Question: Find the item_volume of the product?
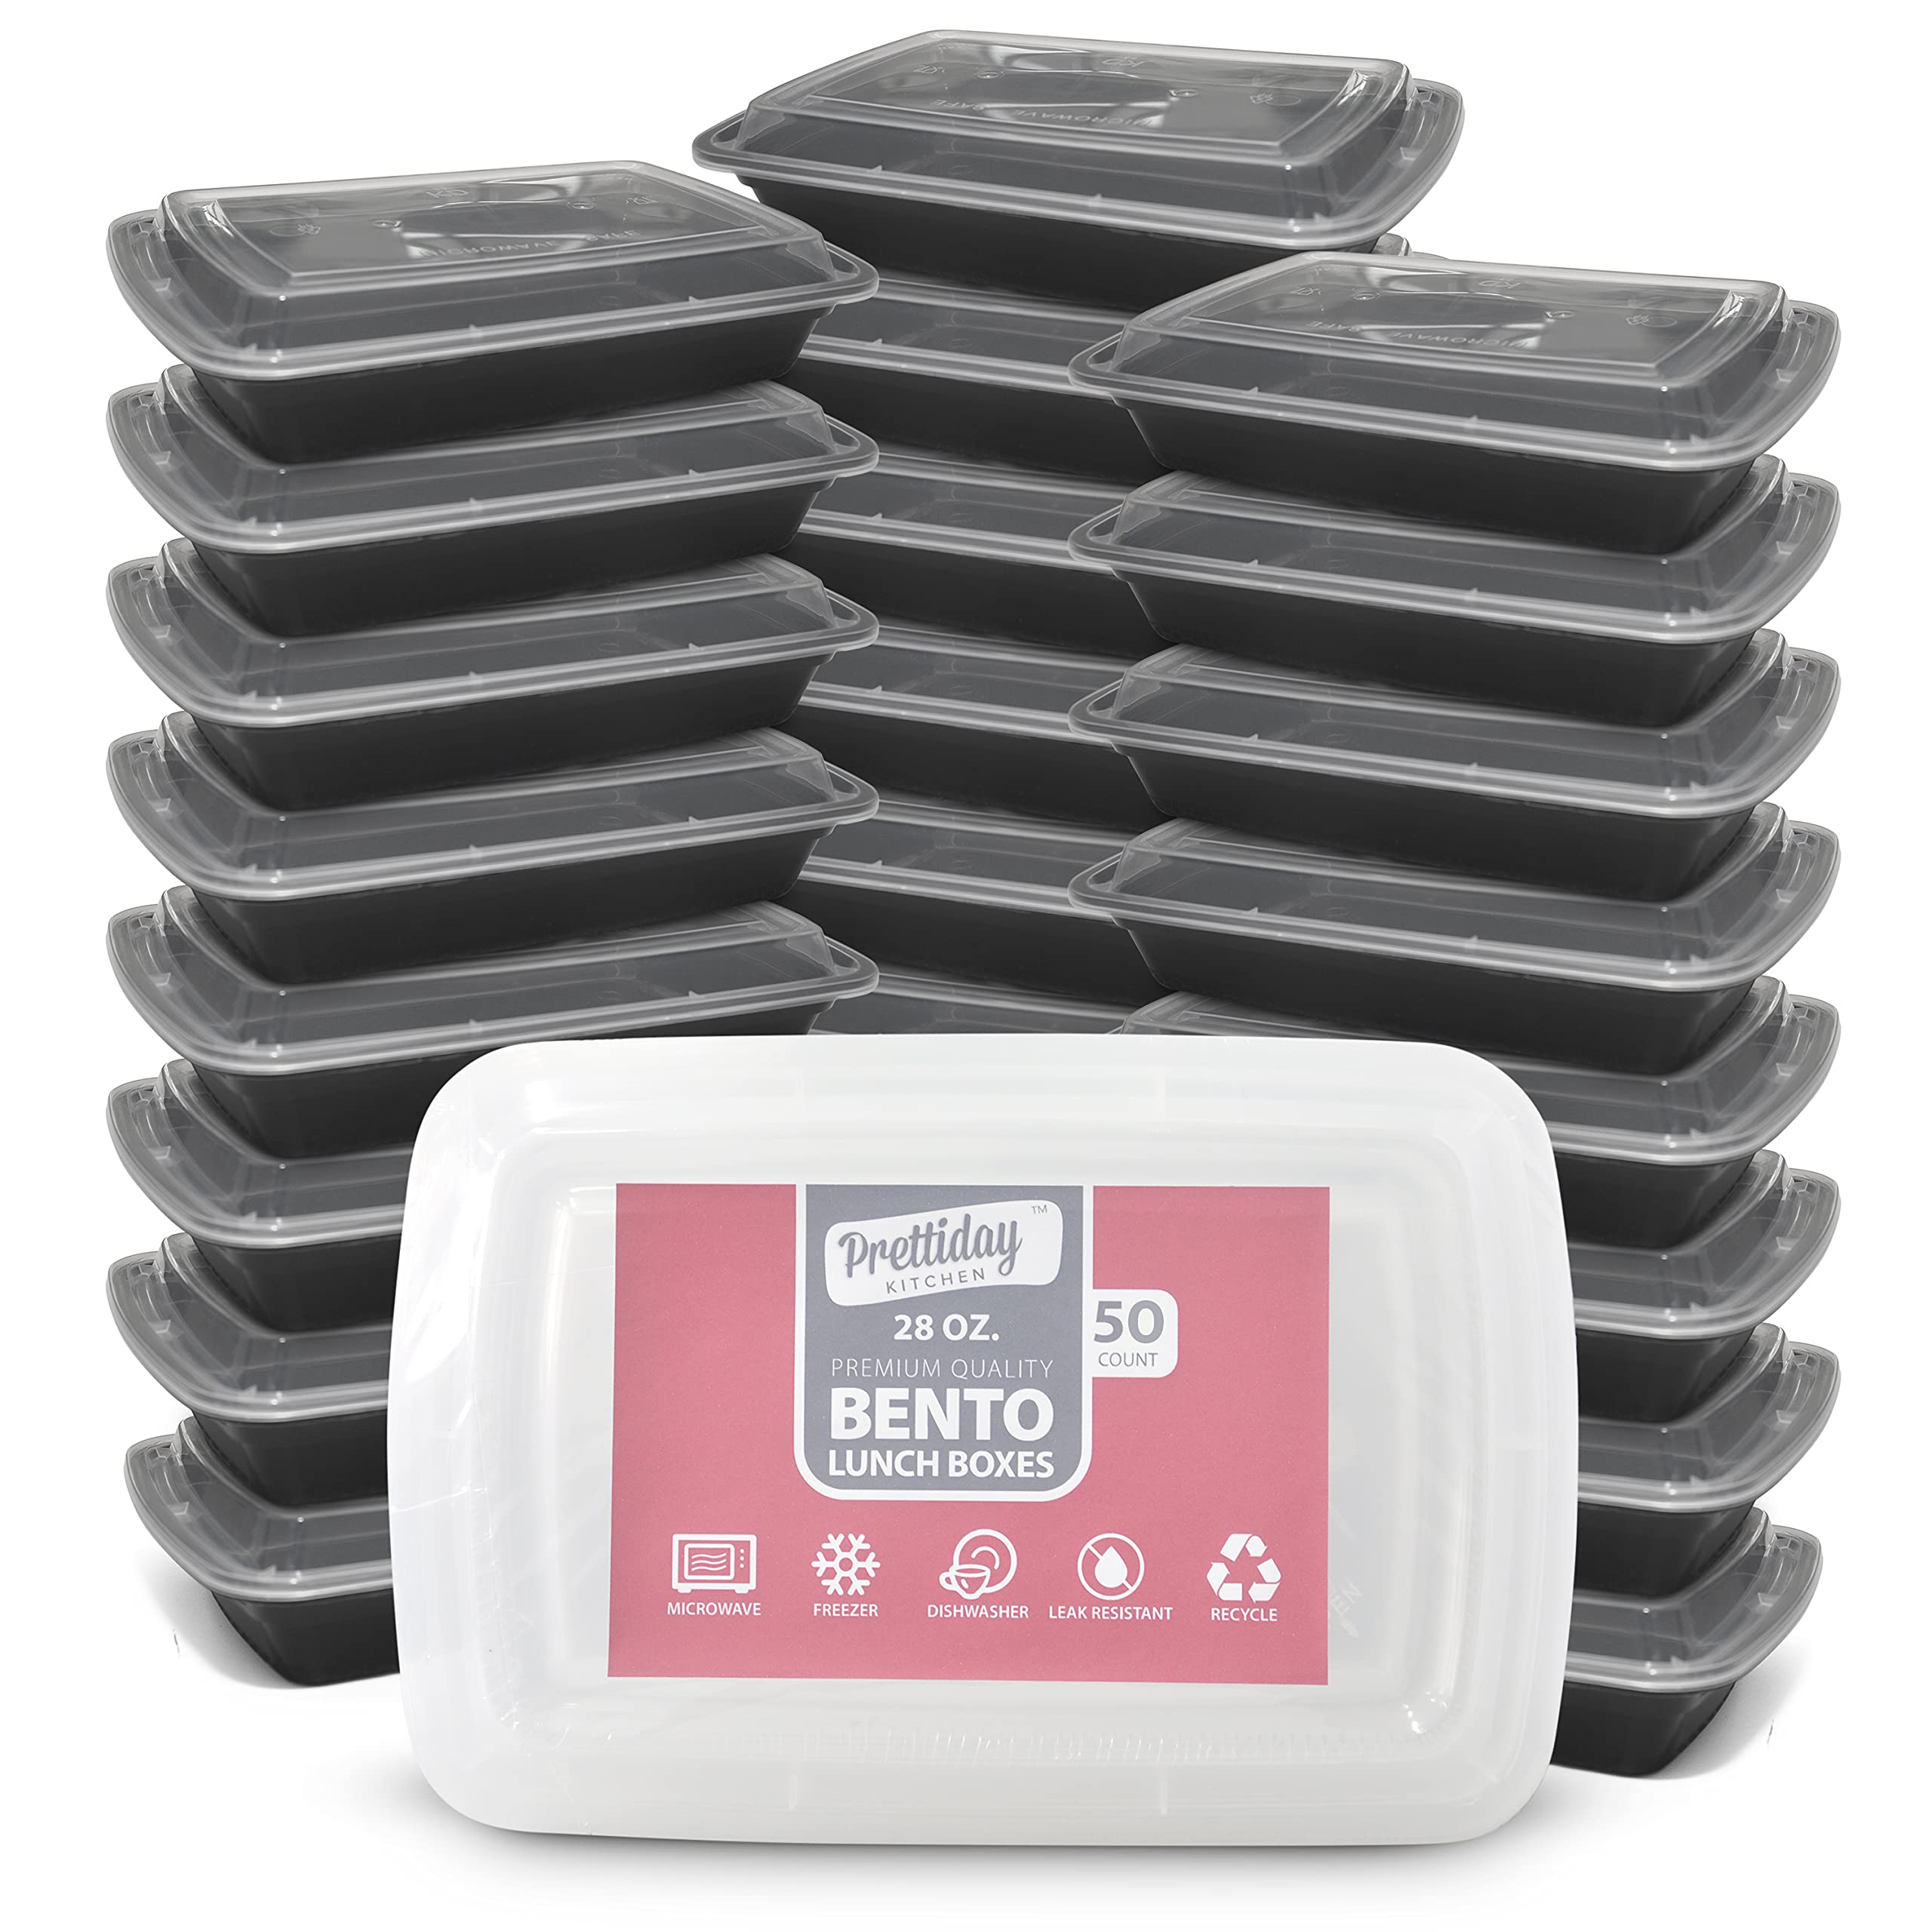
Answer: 28.0 ounce